Laveen School Auditorium

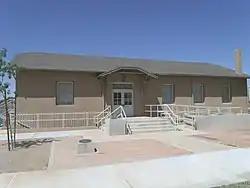
Laveen School Auditorium

Laveen School Auditorium is a historic structure located in Laveen, Arizona. It was constructed in 1940 and placed on the National Register of Historic Places in 1996.